Foča ethnic cleansing

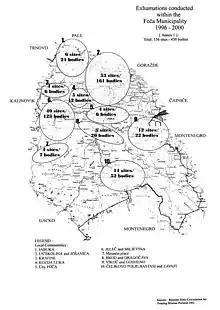
Chart showing exhumations carried out between 1996 and 2000 in the Foča municipality, Bosnia and Herzegovina (Image provided courtesy of the ICTY)

There was a campaign of ethnic cleansing in the area of the town of Foča committed by Serb military, police, and paramilitary forces on Bosniak civilians from 7 April 1992 to January 1994 during the Bosnian War. By one estimate, around 21,000 non-Serbs left Foča after July 1992.